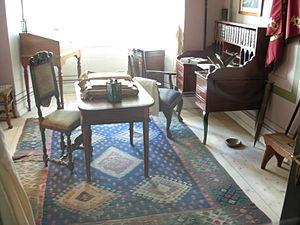
Bureau à gradin au comptoir Henrik Wergelands, Akershus castle, Norvège Norsk bokmål: Henrik Wergelands kontor på Akershus, fra tiden som riksarkivar
Henrik Arnold Wergeland, né le 17 juin 1808 à Kristiansand et mort le 12 juillet 1845 à Christiana, est un poète et écrivain norvégien.